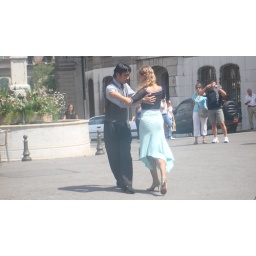
A man give dancing lessons to a female customer at a sidewalk cafe. It was blazing hot in the sun!